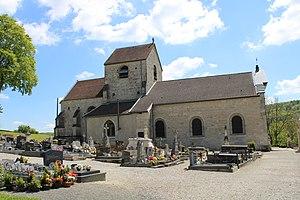
L'église au milieu du cimetière.
Noncourt-sur-le-Rongeant est une commune française, située dans le département de la Haute-Marne en région Grand Est.